Volksparkstadion

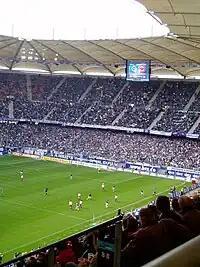
HSV v Eintracht Frankfurt, May 2004

In May 1996, HSV decided to replace the unpopular Volksparkstadion with a brand new stadium, not only to help Germany get ready to host the Football World Cup, but also because it was getting increasingly more difficult to meet the safety standards with such an old facility. The old stadium was demolished, and the new arena was rotated 90° to provide an equal viewing experience for all the stands and to take advantage of sunlight. The estimated cost of the new stadium was €90-100 million. The new arena serves both as a football ground and a concert hall. The capacity of the stadium during club matches is 57,000, which is reduced to 51,500 during international matches when the standing sections in the north grandstand are converted into seated areas. The record attendance was attained in Hamburger SV's victory over Bayern Munich (1–0) on 30 January 2009, when 57,000 paying spectators were counted.